Keve

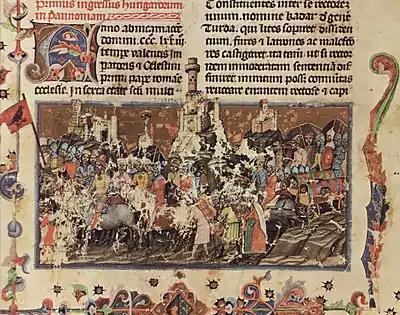
"The first arrival of Hungarians, that is the Huns in Pannonia" depicted in the "Chronicon Pictum"

Detre of Verona and his army of Italians, Germans, and other peoples joined forces with Macrinus at Sicambria, where they were attacked by the Huns in the middle of the night. Detre and Macrinus fought several days in retaliation on the field of Tárnok Valley, across the Tisza, and near the town of Tulln (now in Austria, not far from Vienna). There were heavy losses on both sides, including Captain Keve, who died during the Battle of the Tárnok Valley.